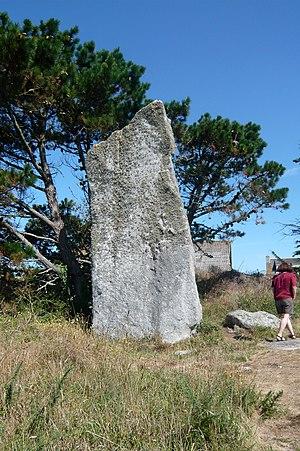
Menhir de Squividan ou de Reun, Léchiagat, Finistère (France).
Le menhir du Reun dit parfois menhir de Reun, situé au lieu-dit Squividan, est un menhir classé visible sur le territoire de la commune de Treffiagat, dans le département breton du Finistère.
Treffiagat [tʁefjagat] ou Treffiagat-Léchiagat [tʁefjagat leʃjagat] est une commune du département du Finistère, dans la région Bretagne, en France ; elle est littorale de l'océan Atlantique.
Cet article recense une partie des monuments historiques du Finistère, en France.